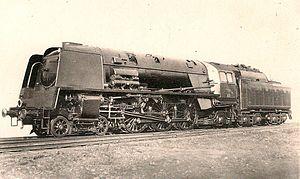
La Type 1 des chemins de fer belges (SNCB) était une locomotive à vapeur semi carénée rapide de type Pacific.
La Belgique dispose d’un réseau ferroviaire très étendu. La première ligne de chemin de fer exploitée par le secteur public de l’Europe continentale fut mise en service le 5 mai 1835 entre Bruxelles-Allée verte et Malines.